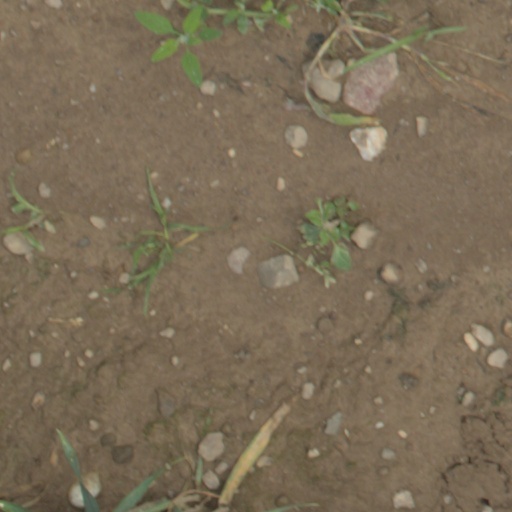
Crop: wheat